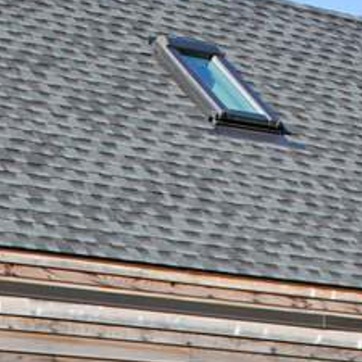
Material: other